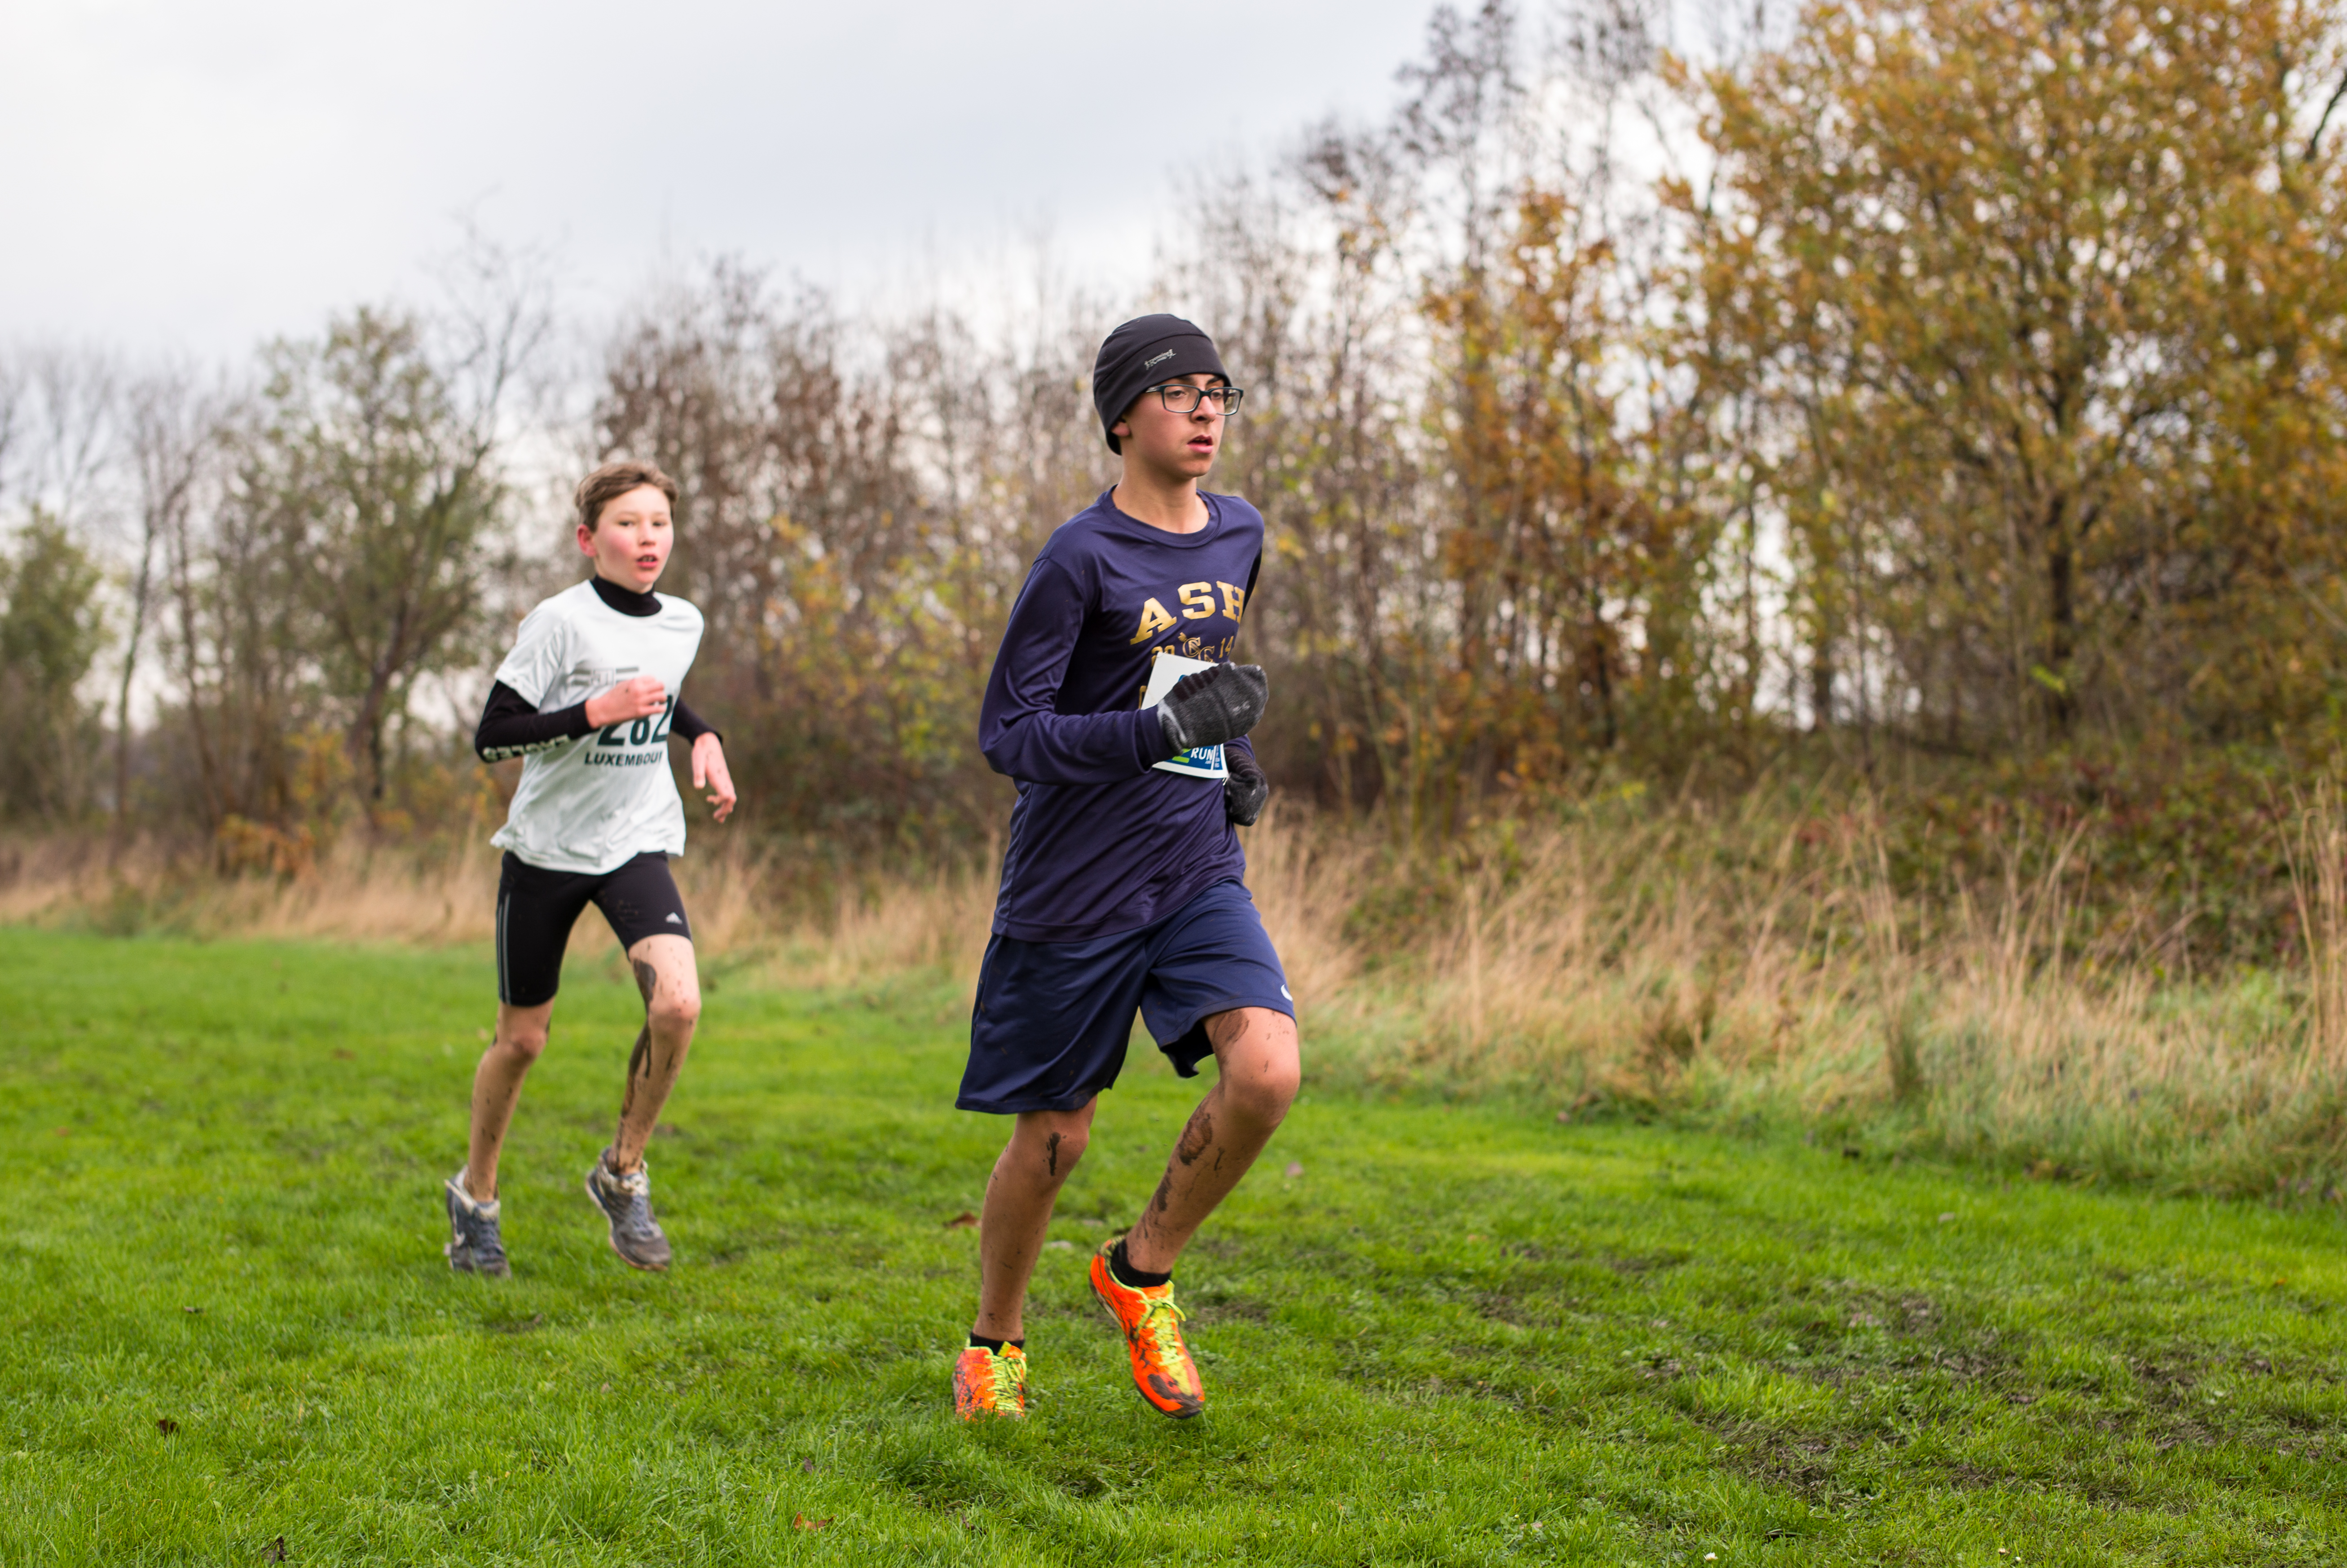
person, running, recreation, jogging, race, sports, endurance, athletics, physical exercise, outdoor recreation, human action, ultramarathon, duathlon, cross country running